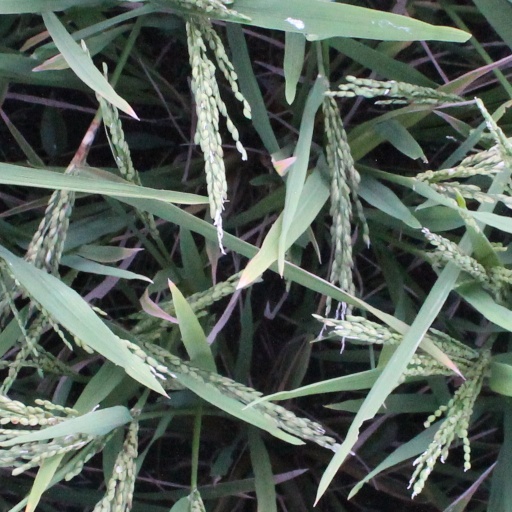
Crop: rice